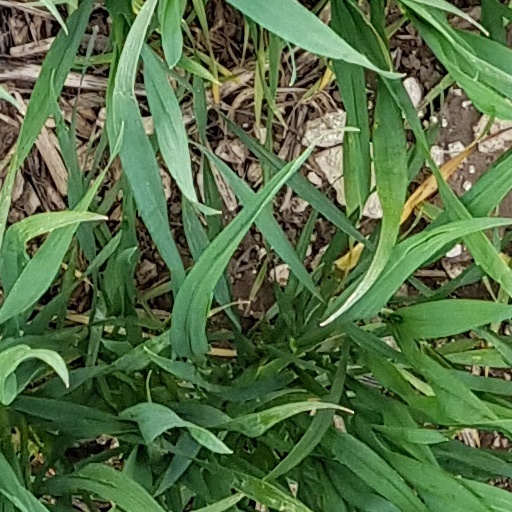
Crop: wheat